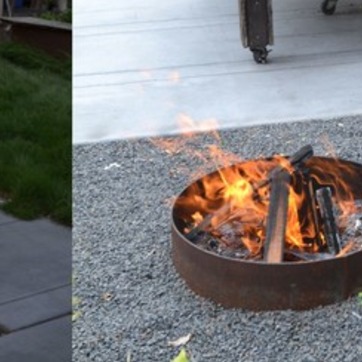
Material: other